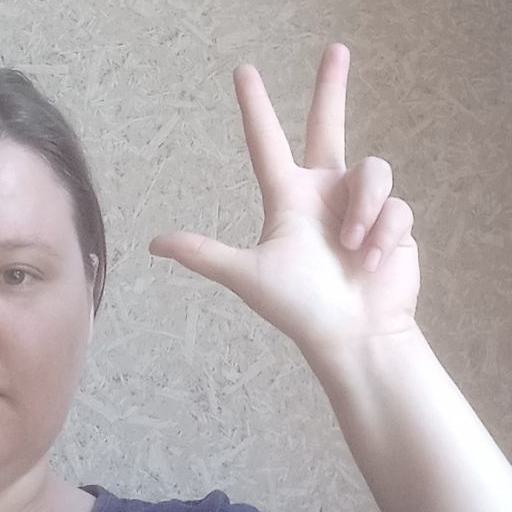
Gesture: three2